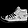
Label: Sneaker